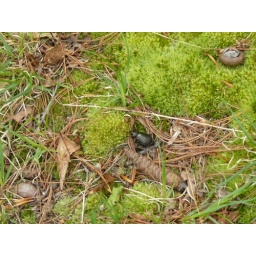
I don't know the name for it, but commonly seen in early spring seeking mates on the forest floor in Massachusetts.